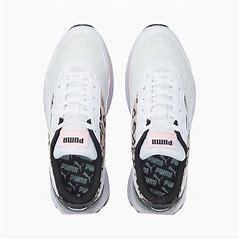
Brand: Puma
Model: Cruise Rider